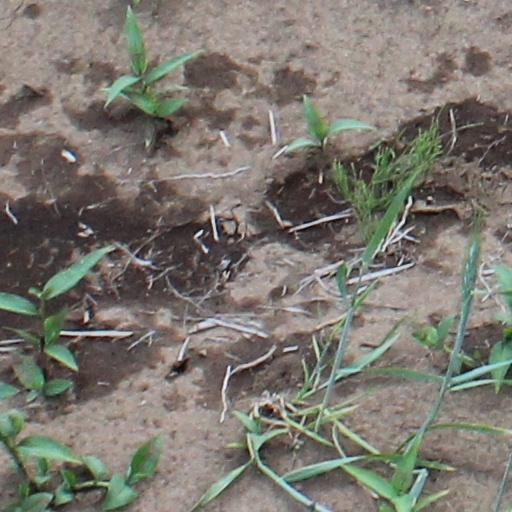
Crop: wheat